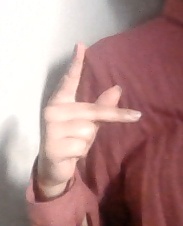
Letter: dha